Florence Brevoort Kane

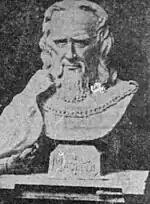
Kane's bust of James K. Hackett as Macbeth, 1923

Kane would move to Paris in 1919 when she was 24 years old. She would learn from Alexandre Descatoire and she would become known for her busts of horses and African men and of the future King Edward VIII as 1923 newspaper articles would attest.